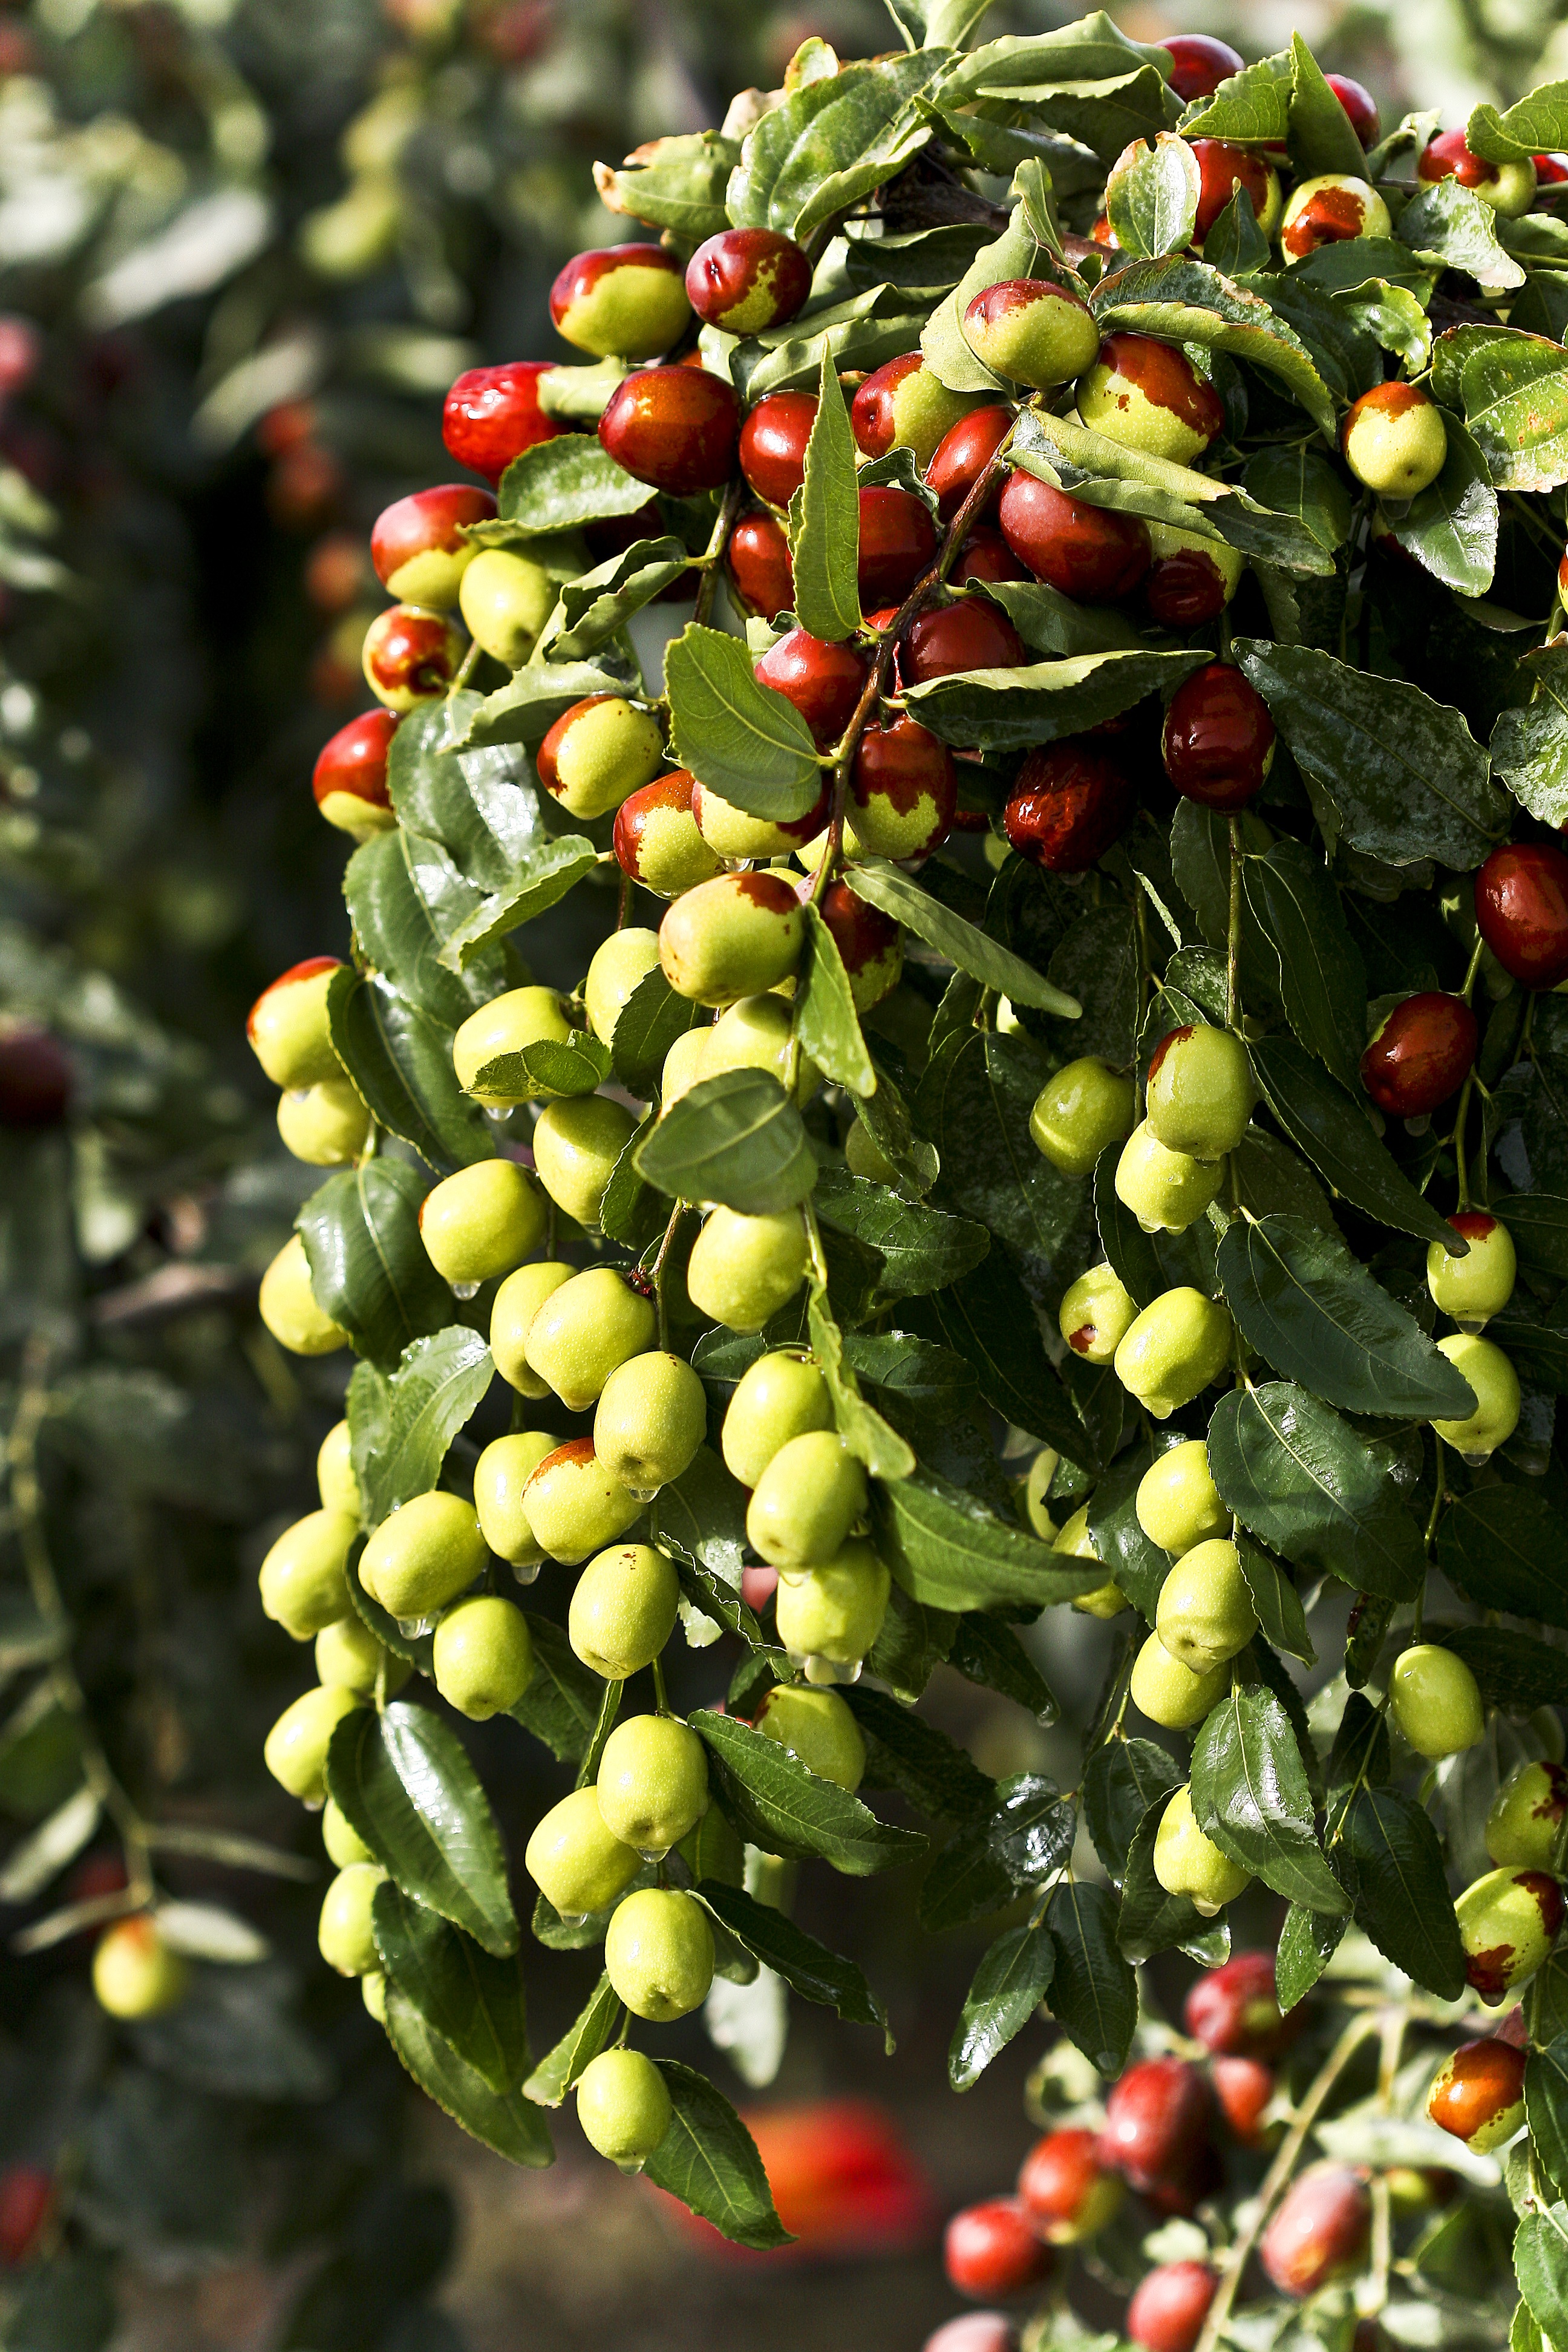
tree, plant, fruit, flower, food, produce, evergreen, flora, health, holly, shrub, flowering plant, lingonberry, jujube, woody plant, land plant, aquifoliaceae, aquifoliales, green dates, date tree